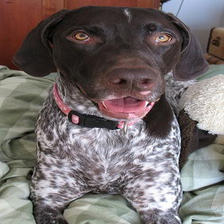
Species: dog
Breed: german shorthaired